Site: brandenburg
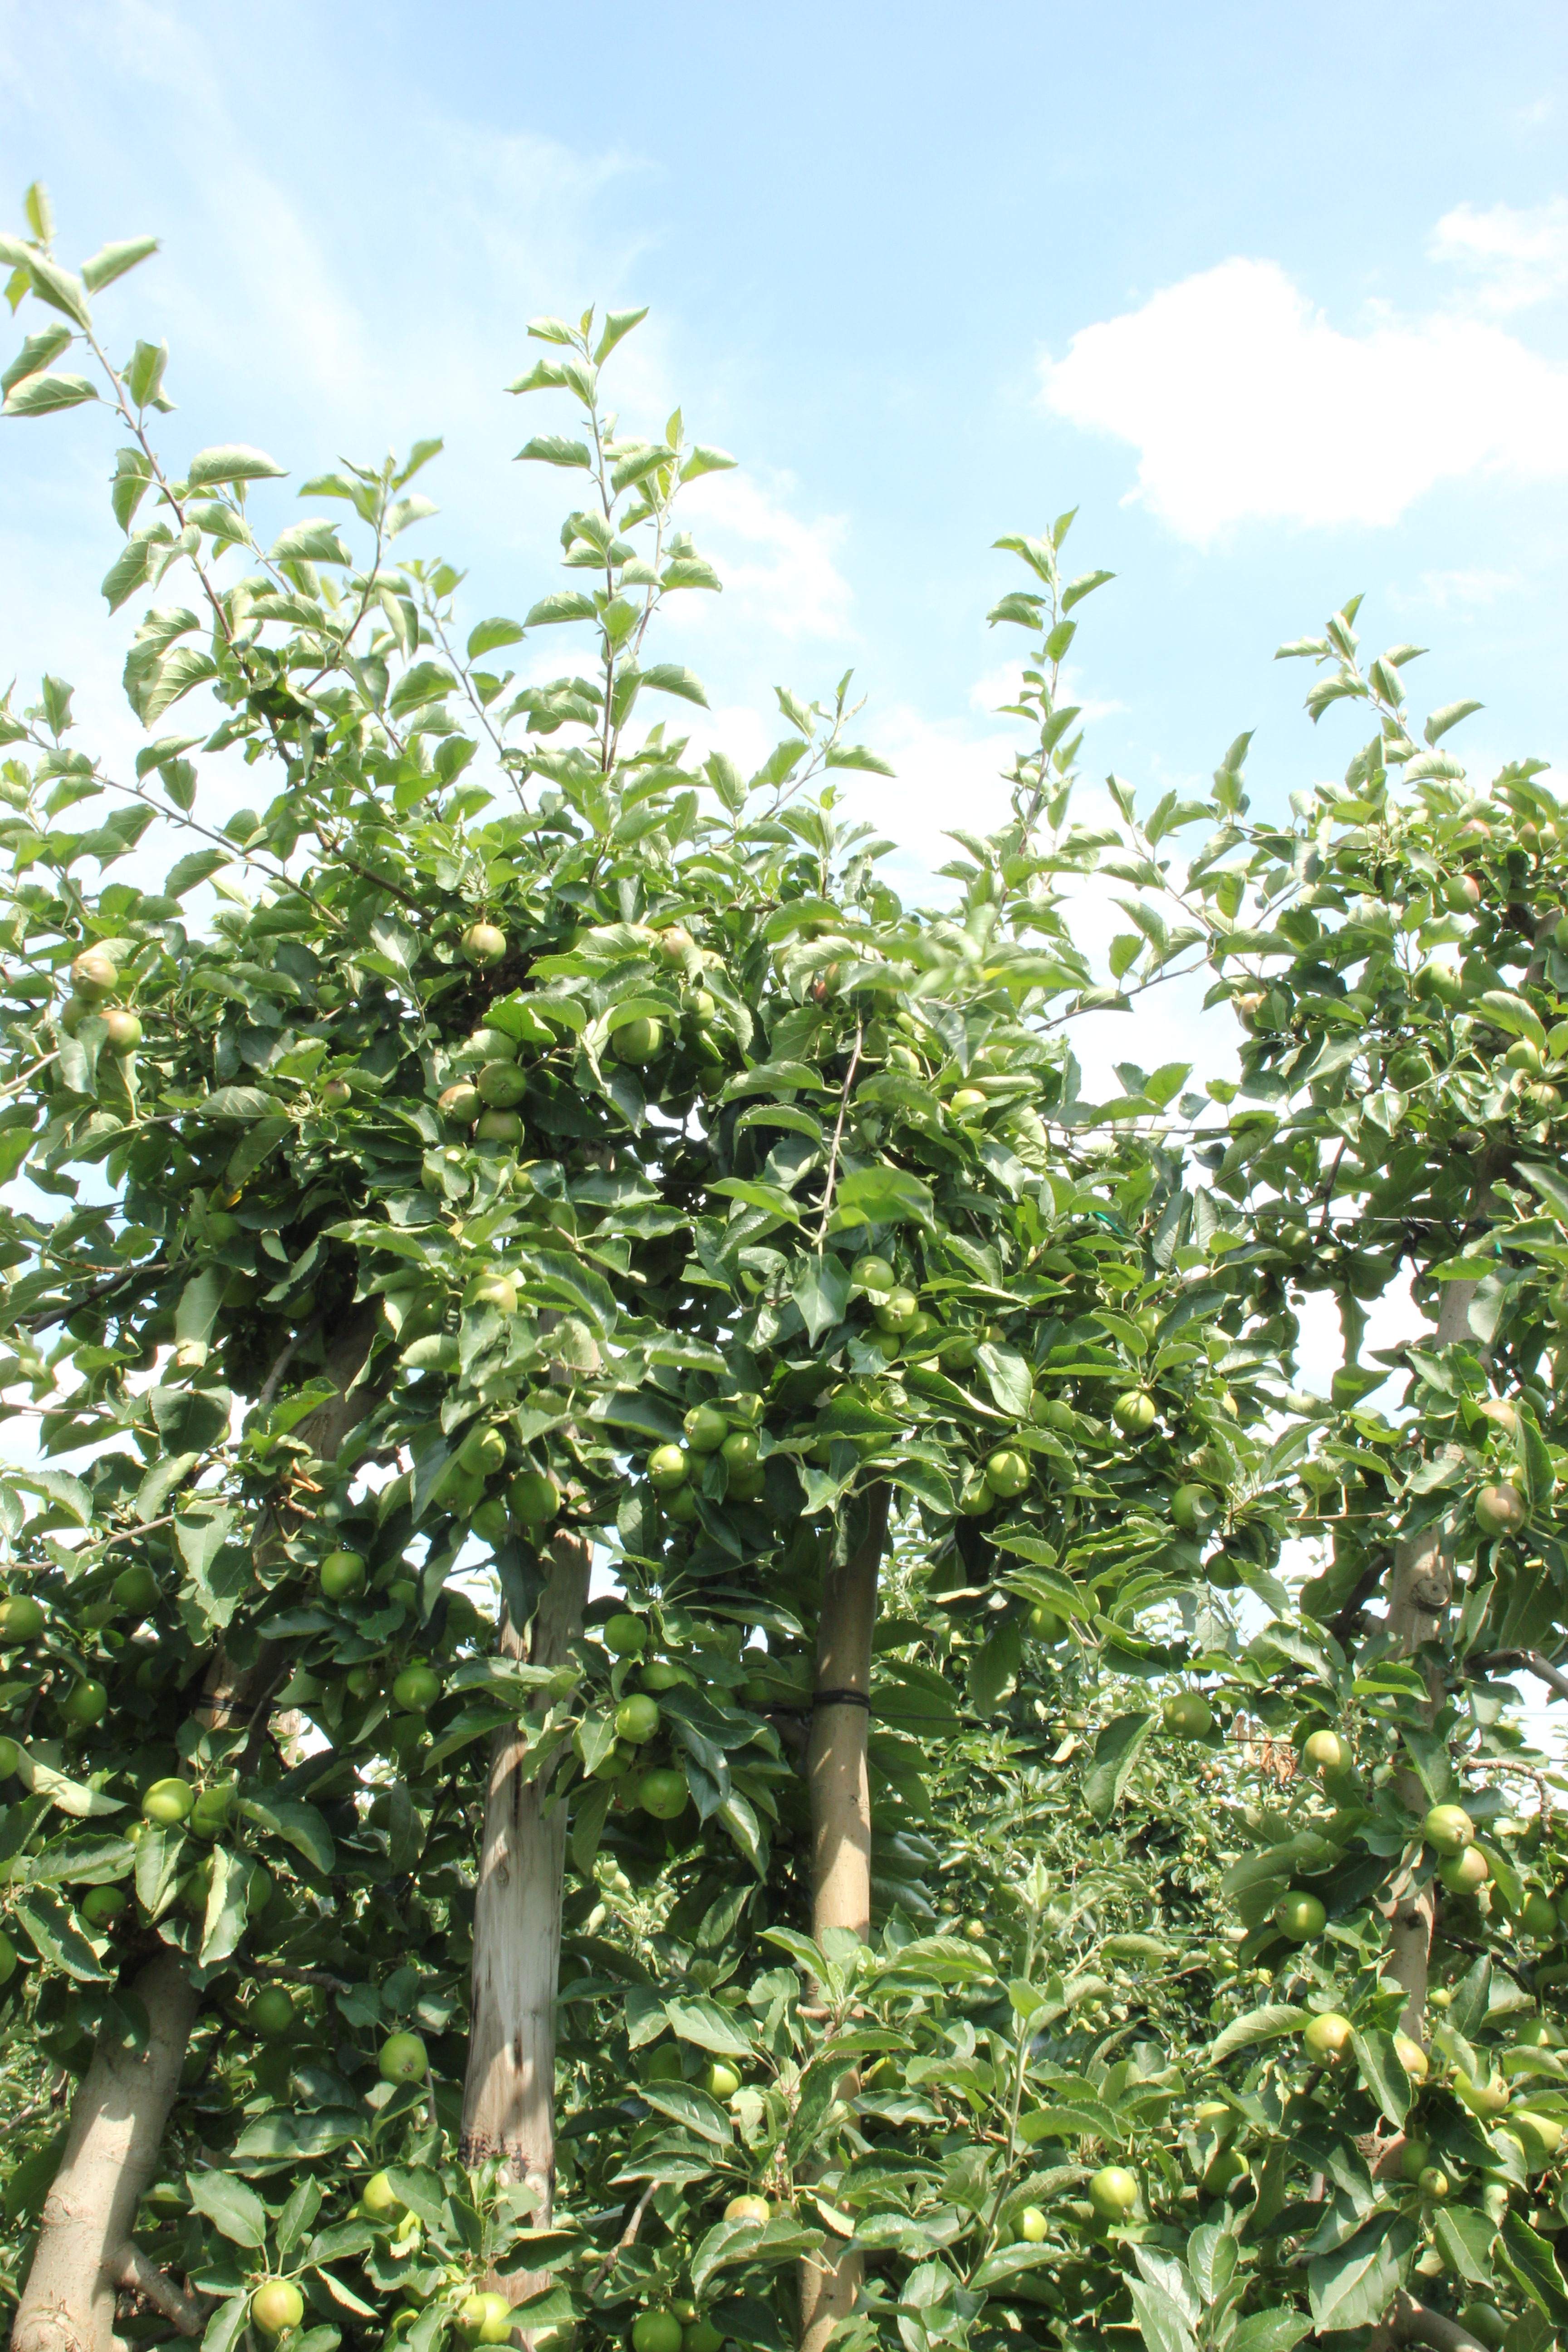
Growth stage (BBCH 74): Development of fruit